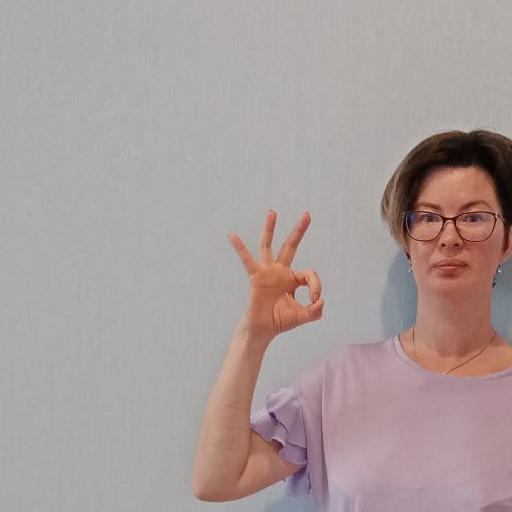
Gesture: ok